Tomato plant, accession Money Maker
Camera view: tilt-top (135 deg); turntable rotation: 90 degrees
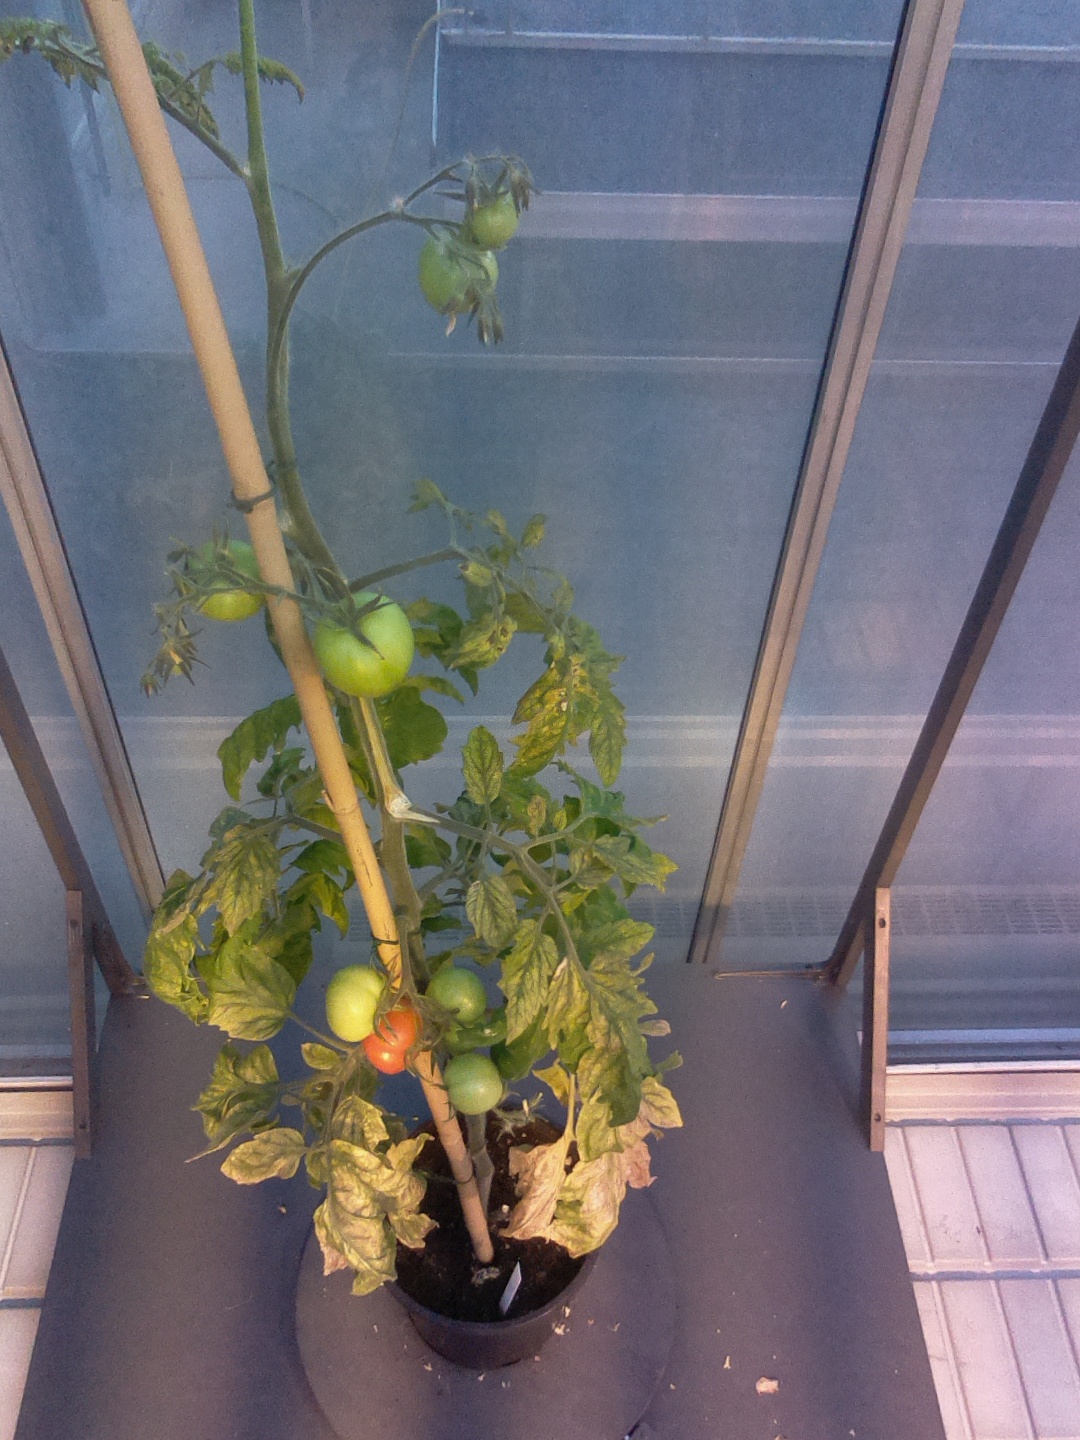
BBCH growth stage 81: 10%-20% of fruits show typical fully ripe color